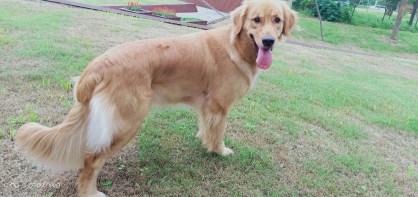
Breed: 5355-n000126-golden_retriever